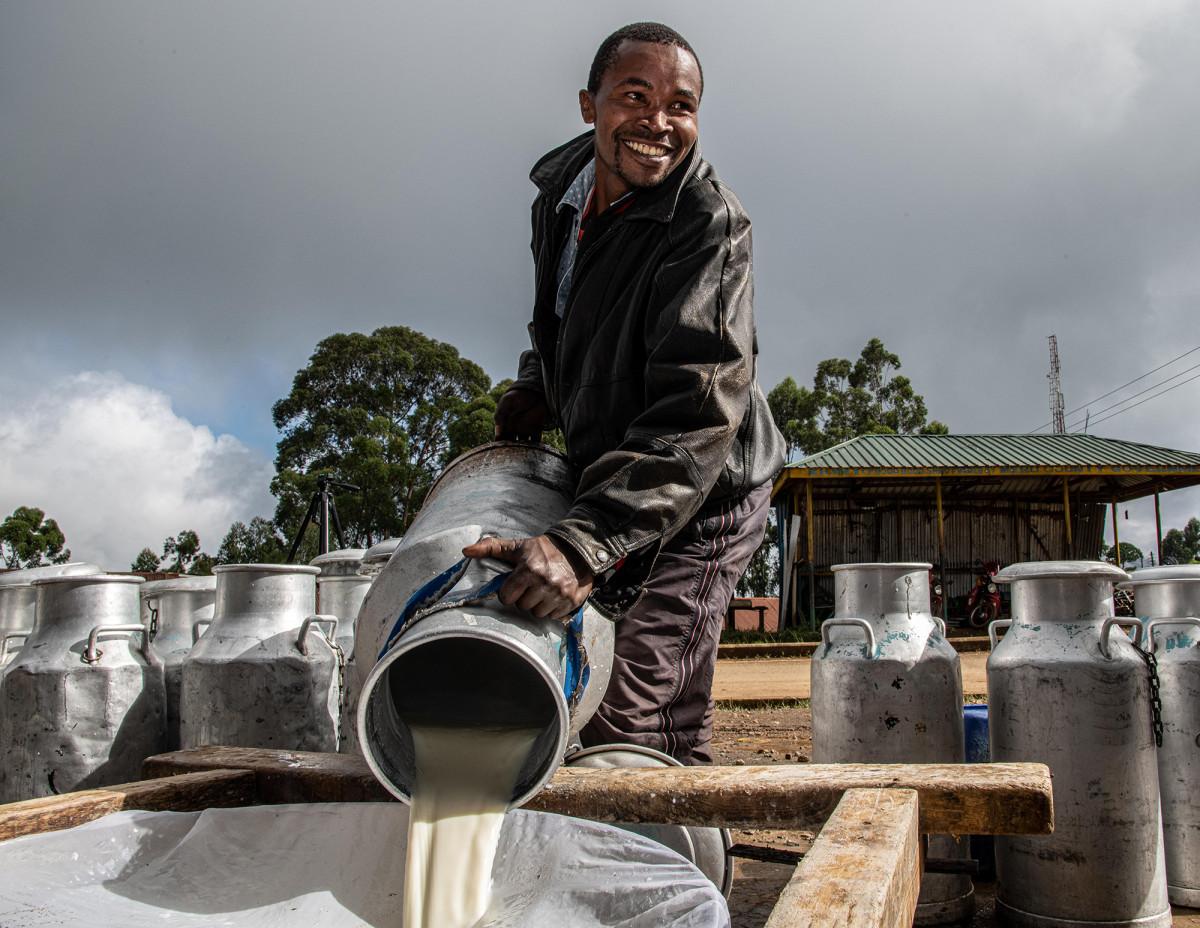
Mwanaume mmoja mweusi mwenye tabasamu na anayefurahia kazi yake, akimimina maziwa kutoka kwenye mtungi kubwa wa chuma, kwenda kwenye chombo kingine kilicho chini, ametazama upande wa kulia wa picha na anaonekana kuwa na umri wa makamo.